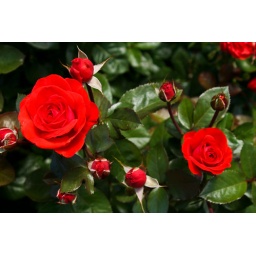
Red roses in the International rose test garden. Portland, Oregon.